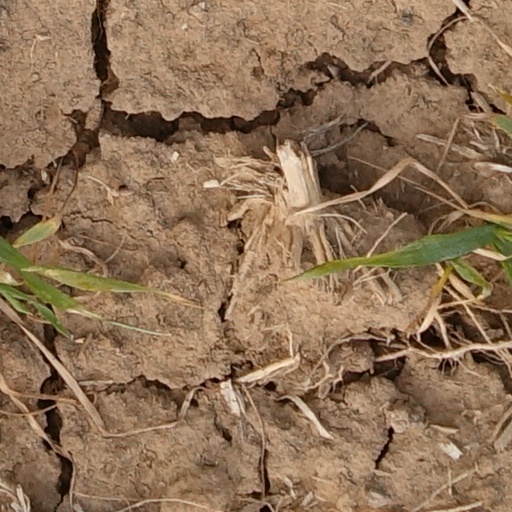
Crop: wheat